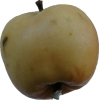
Label: apple